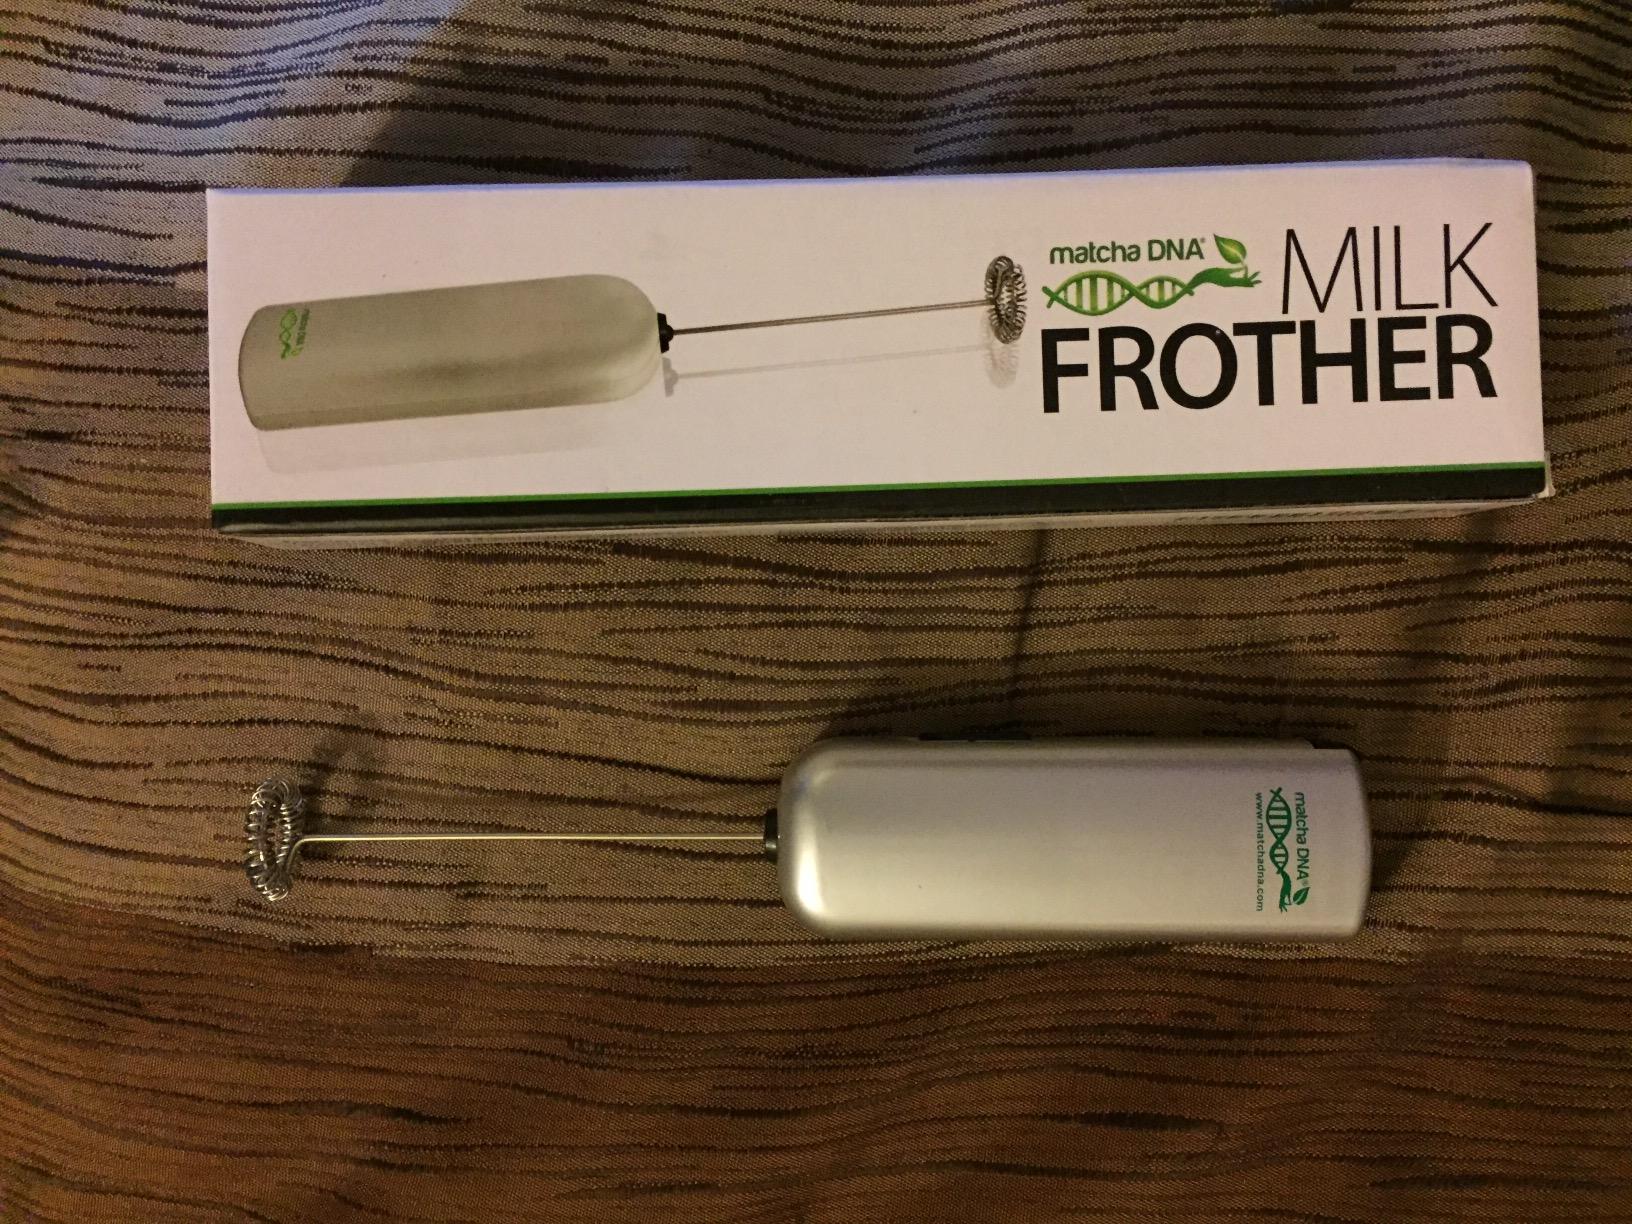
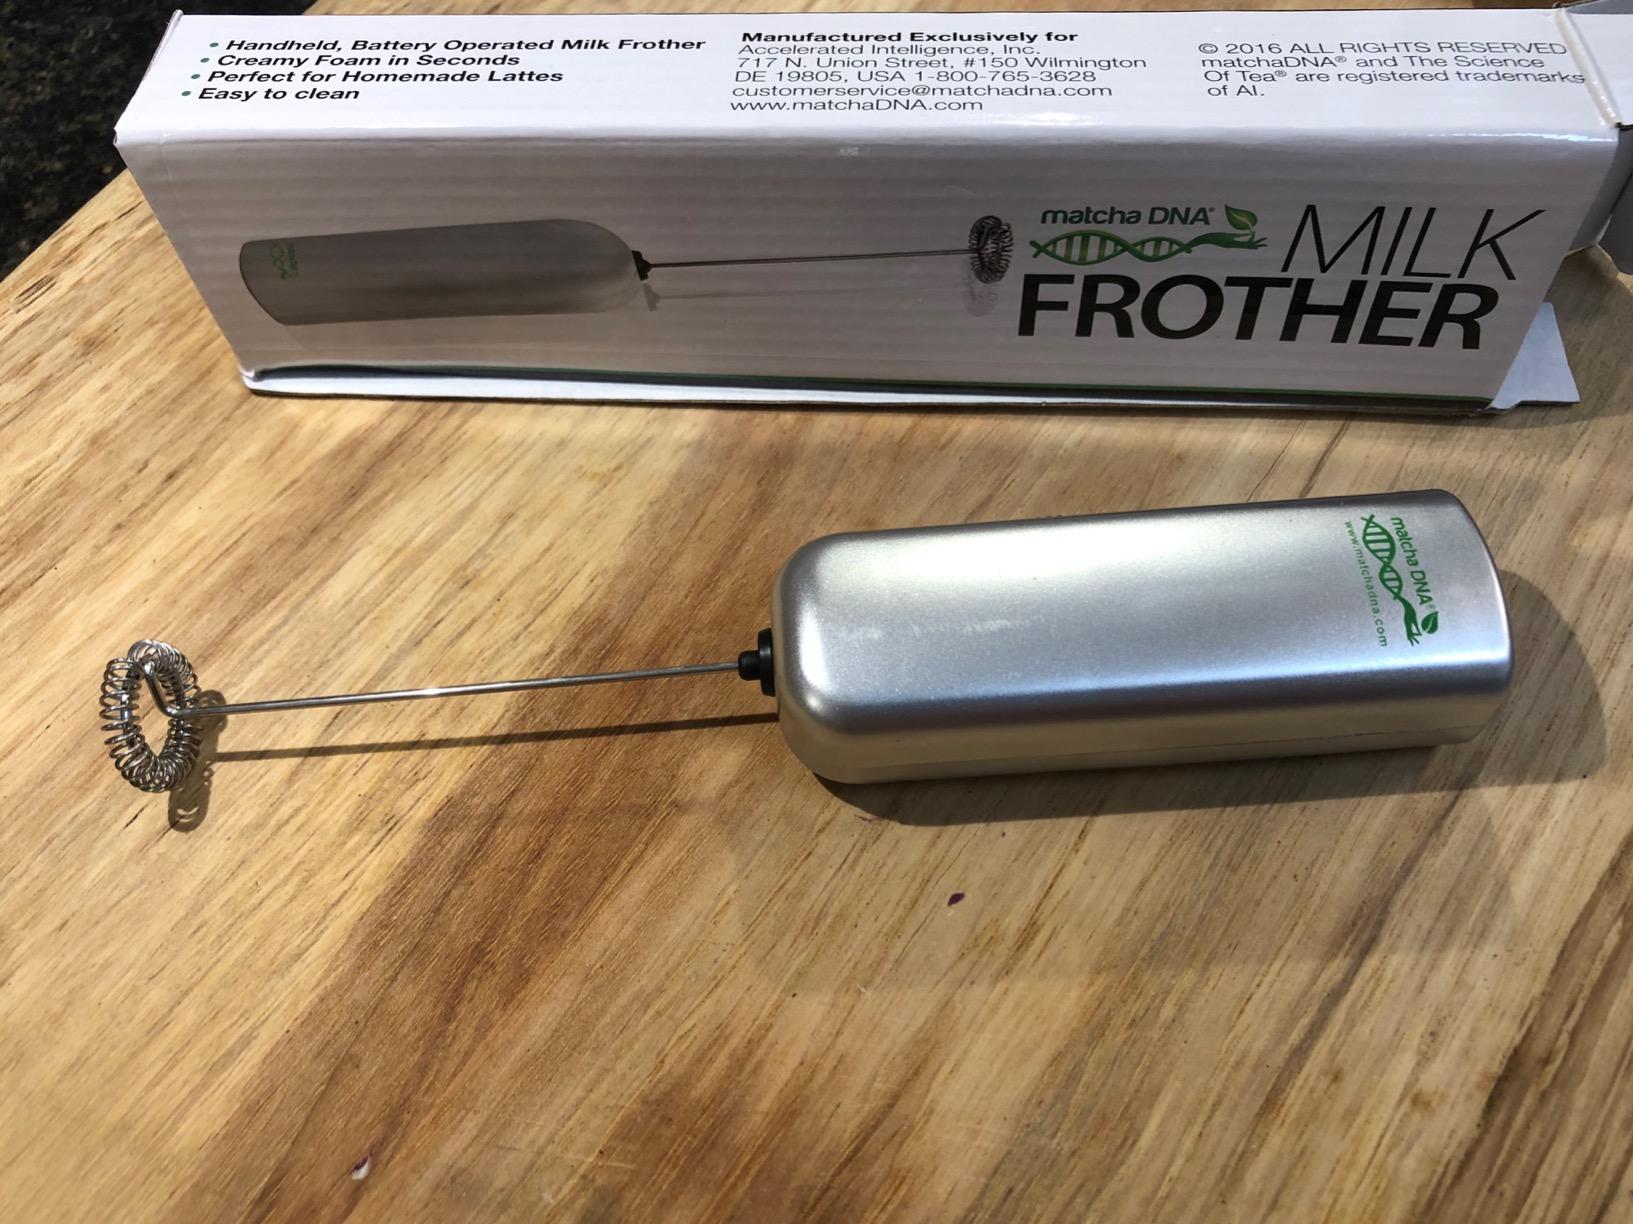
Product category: items_mixer
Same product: yes